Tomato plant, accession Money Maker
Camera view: bottom (45 deg); turntable rotation: 150 degrees
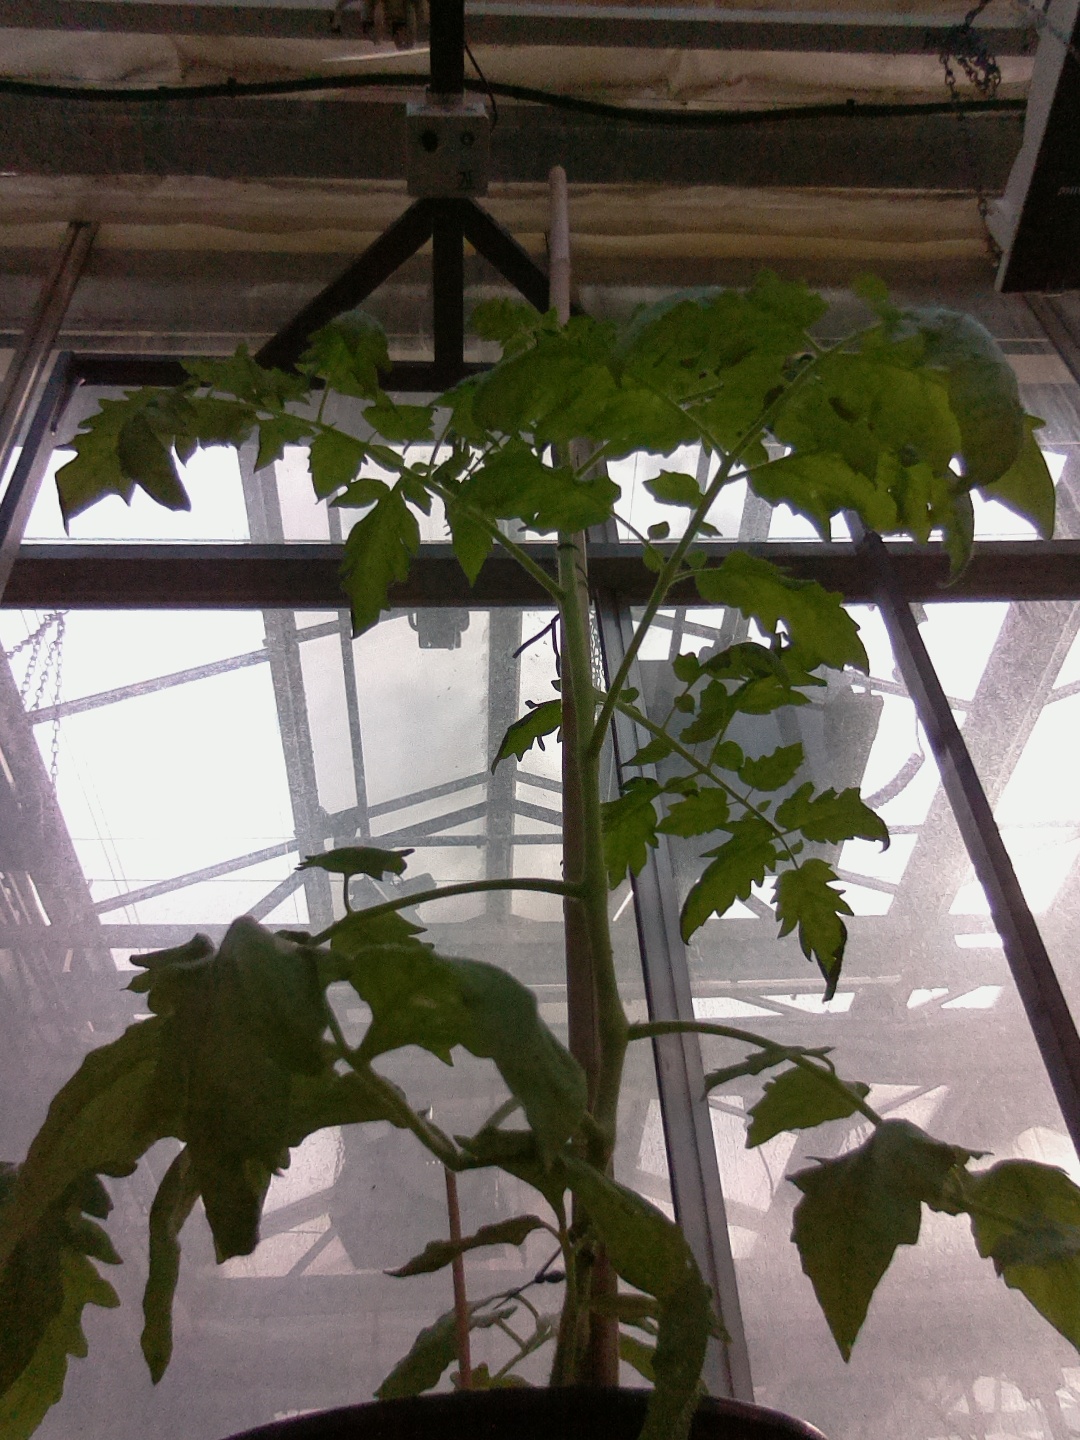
BBCH growth stage 52: 2 inflorescences visible